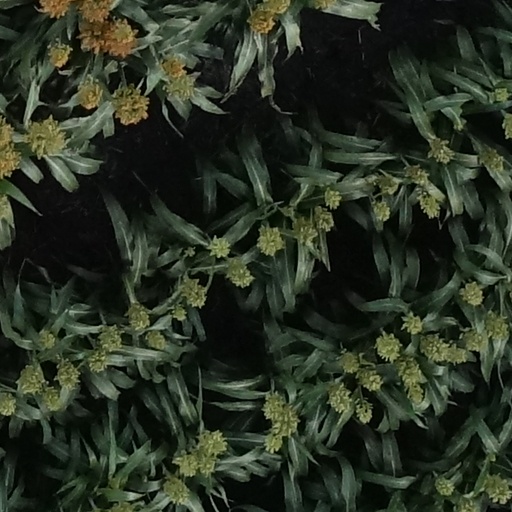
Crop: sorghum